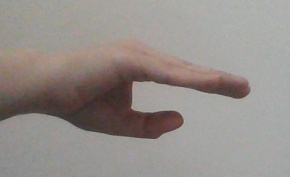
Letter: jeem